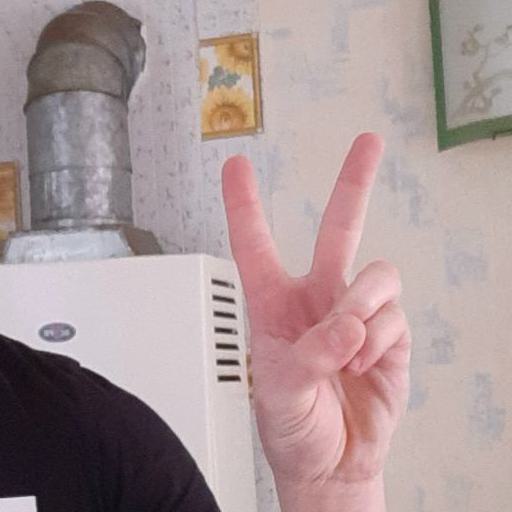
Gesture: peace